Soviet Russia (Exhibition, 1975)

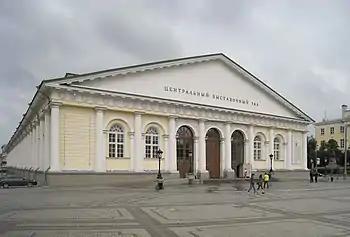
Moscow Manezh Exhibition Hall. 2008

In the largest Department of Painting were exhibited over 950 art works by over 750 important painters. There were Irina Baldina, Dmitry Belyaev, Olga Bogaevskaya, Nikolai Brandt, Nikolai Galakhov, Aleksei Gritsai, Alexei Eriomin, Mikhail Kaneev, Gely Korzhev, Engels Kozlov, Maya Kopitseva, Boris Korneev, Nikolai Kostrov, Yaroslav Krestovsky, Anatoli Levitin, Oleg Lomakin, Yuri Mezhirov, Evsey Moiseenko, Andrei Mylnikov, Yuri Neprintsev, Yaroslav Nikolaev, Dmitry Oboznenko, Lia Ostrova, Semion Rotnitsky, Ivan Savenko, Gleb Savinov, Kim Slavin, Boris Shamanov, Nikolai Timkov, Mikhail Trufanov, Yuri Tulin, Boris Ugarov, Ivan Varichev, Vecheslav Zagonek, Alexander Zaytsev, and many others most prominent painters of the Russian Federation. Over 2000 art works were exhibited.